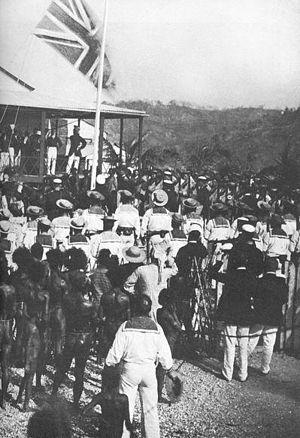
1883 est une année commune commençant un lundi.
Port Moresby est la capitale de Papouasie-Nouvelle-Guinée et de sa province centrale. Elle est située sur les rives du golfe de Papouasie et compte plus de 300 000 habitants.